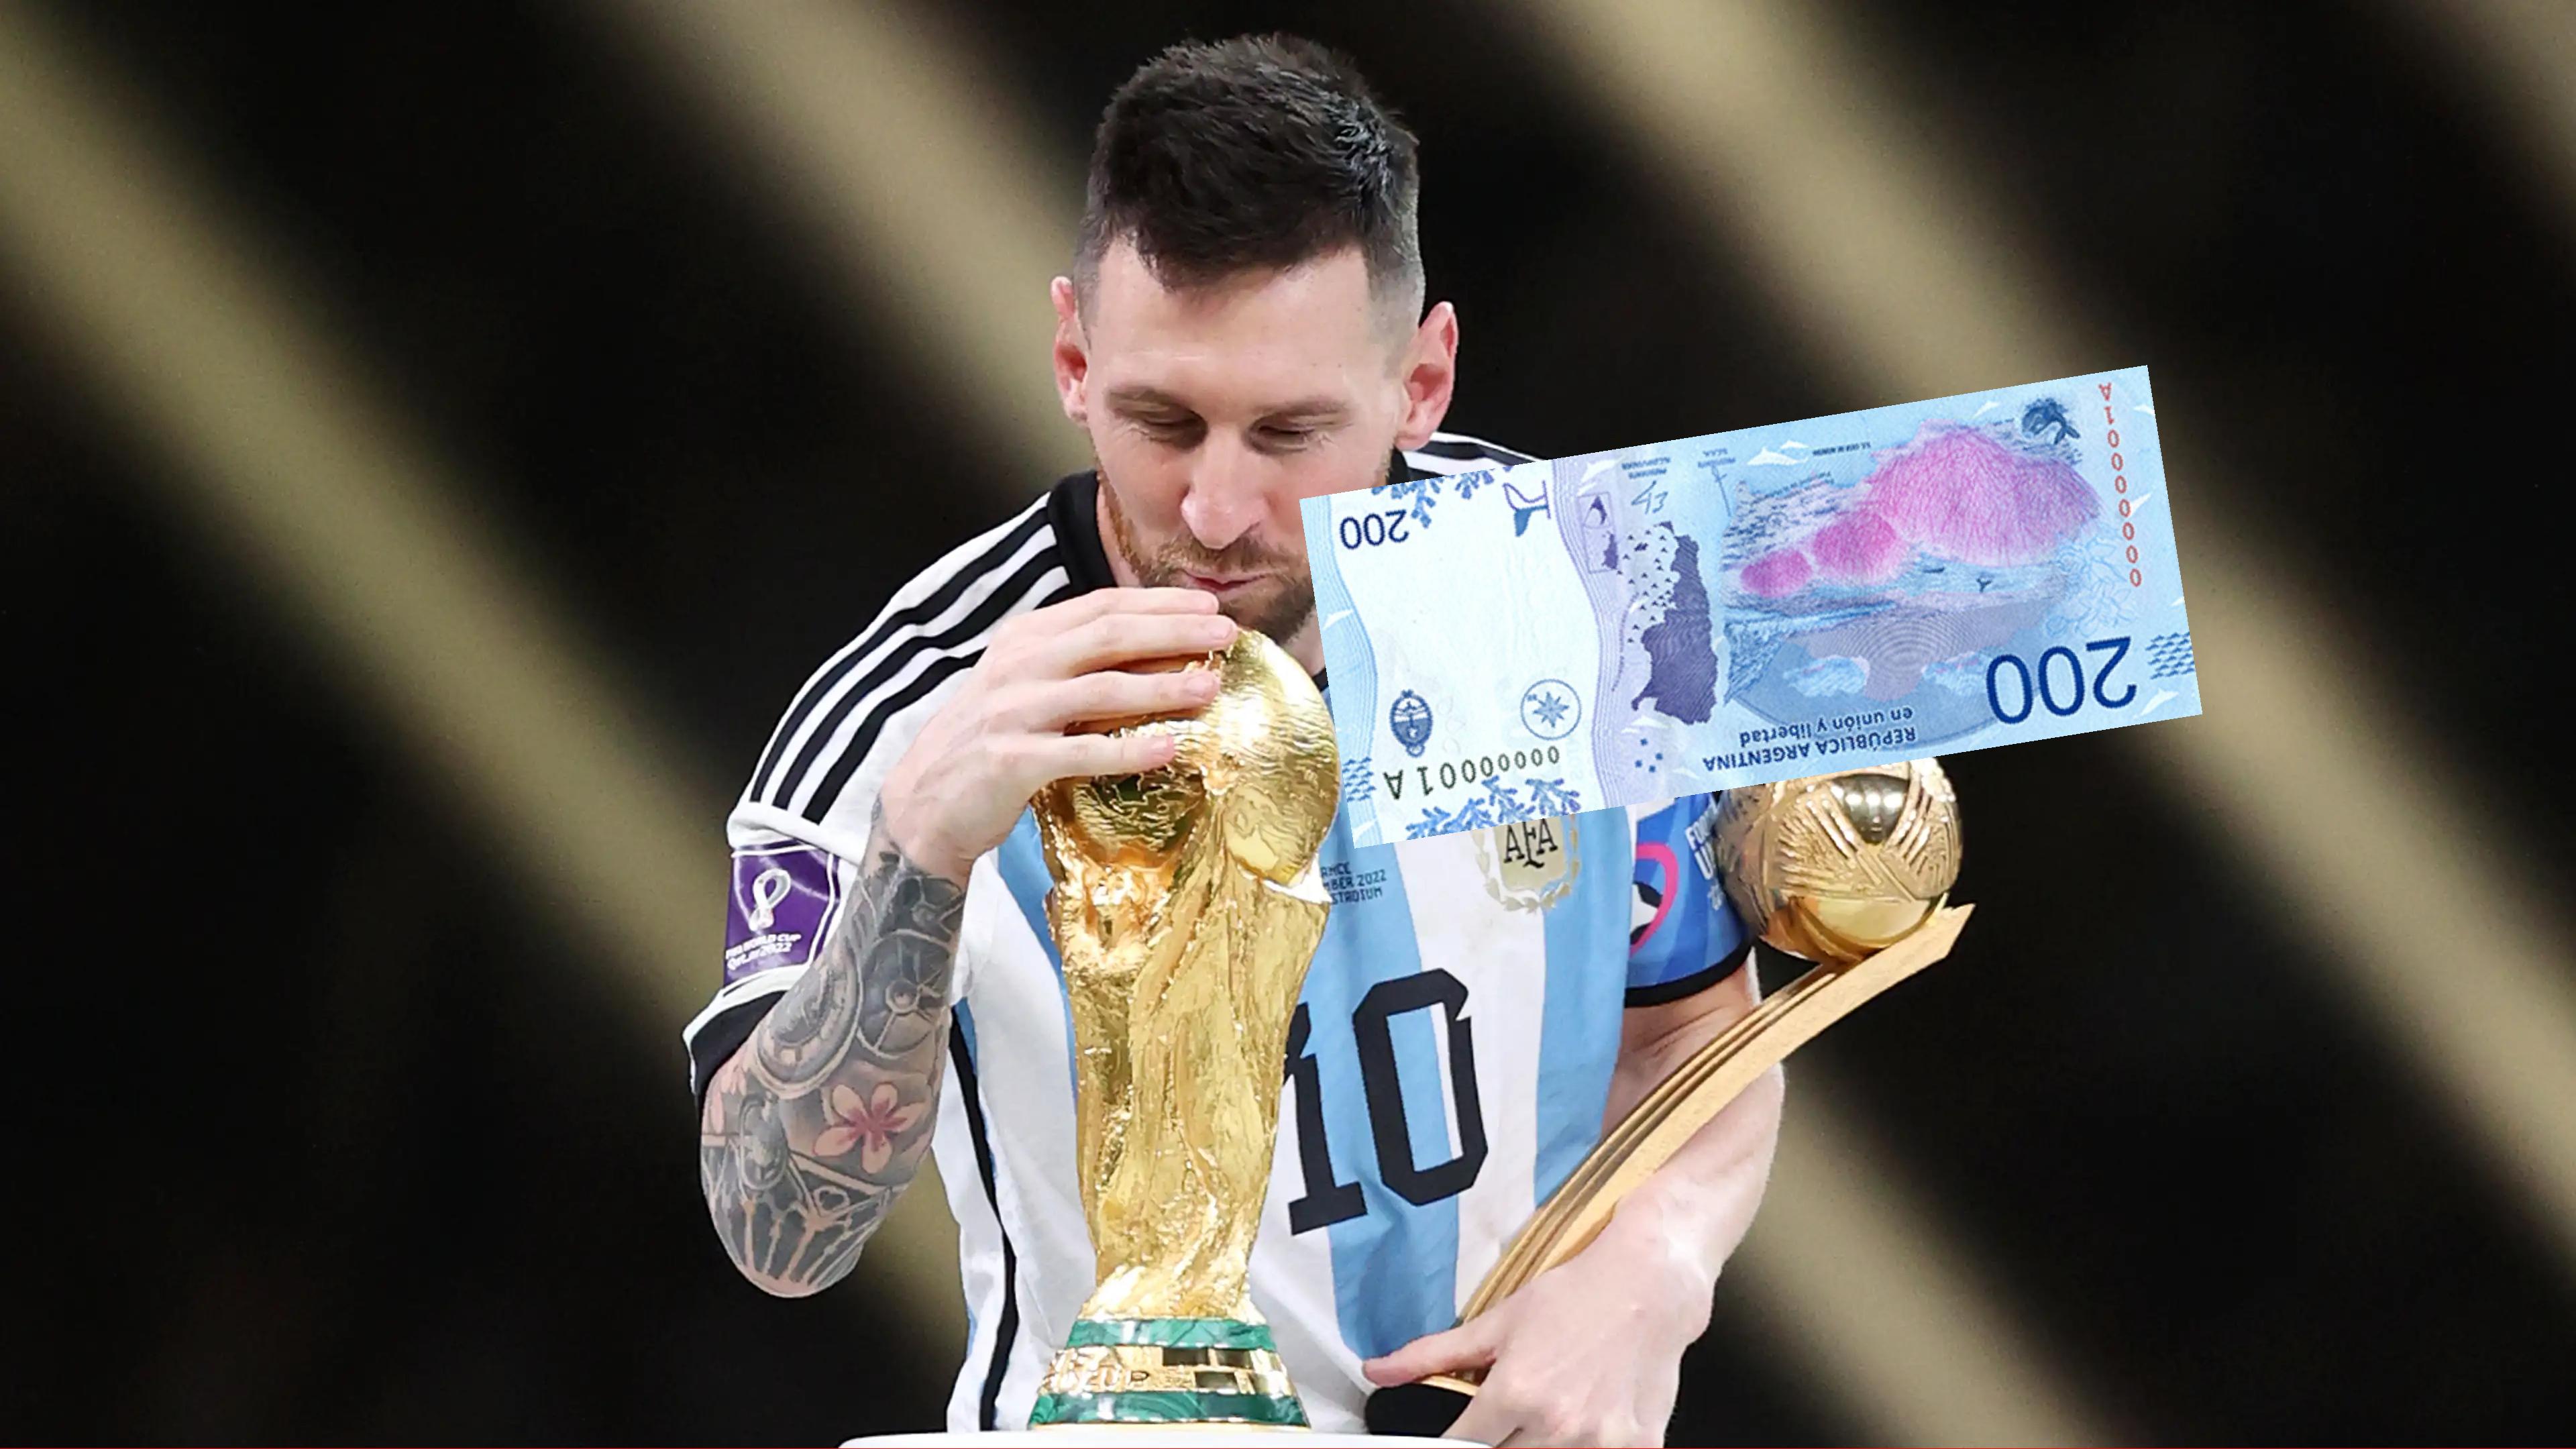
Denominación: 200